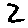
Label: 2